Sita Air

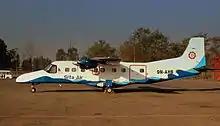
Sita Air Dornier 228 parked at Tribhuvan International Airport (February 2013)

The airline received its air operators certificate in 2000, and was established in October 2000, but was unable to operate until 2003 due to political unrest in Nepal. Operations started on 6 February 2003 with a single Dornier 228; a second aircraft was added in April 2003.